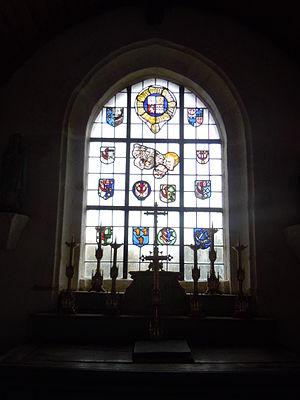
verrière de la chapelle du manoir de Kernault en Mellac (Finistère). fragments provenant des vitraux de l'ancienne église paroissiale. il s'agit des blasons des seigneurs de Mellac.
Le manoir de Kernault est un château situé sur la commune de Mellac, dans le Finistère. Il a été classé au titre des monuments historiques par arrêté du 13 août 1991.
Mellac [mɛlak] est une commune du département du Finistère, dans la région Bretagne, en France.